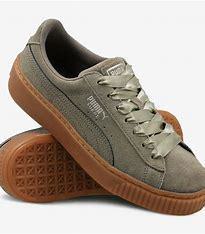
Brand: Puma
Model: Suede Platform